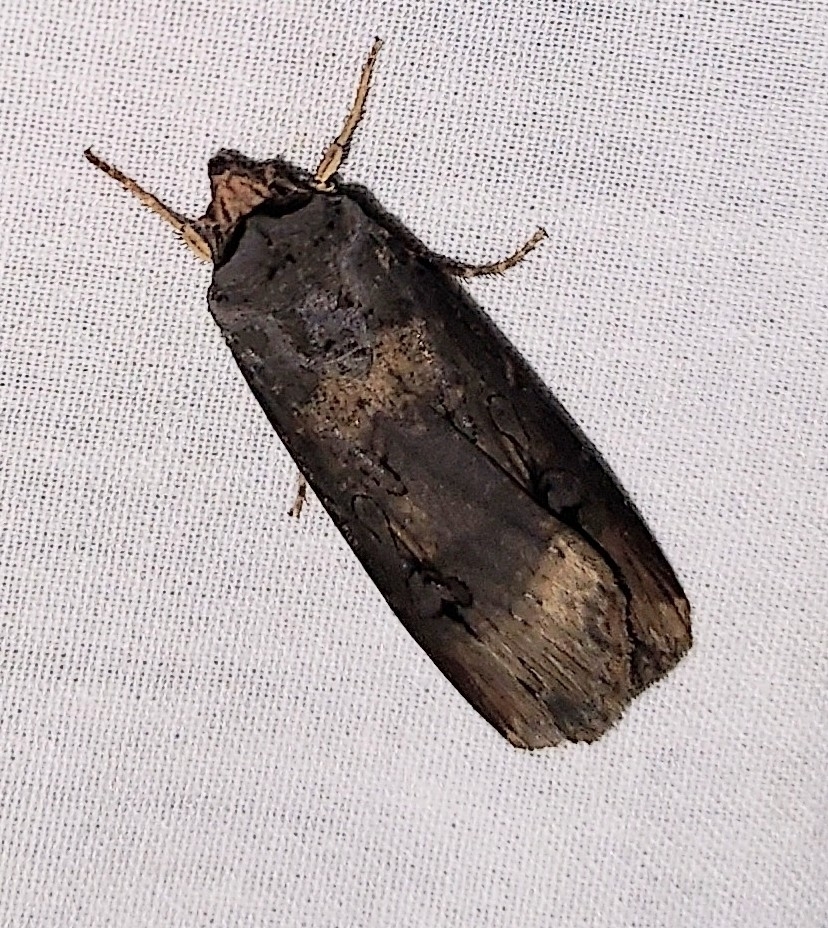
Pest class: cutworms